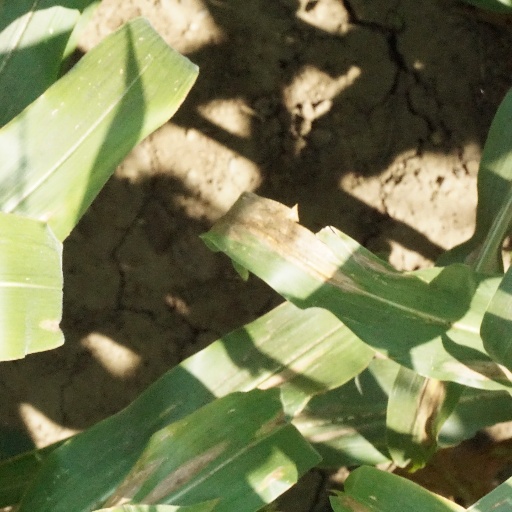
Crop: maize; corn